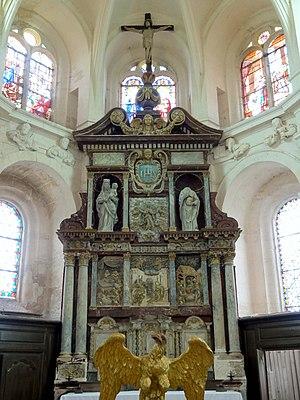
L’église Notre-Dame est une église catholique paroissiale située à Épiais-Rhus, dans le Val-d'Oise. C'est un vaste édifice de style Renaissance, sans commune mesure avec le modeste village, qui a été édifié d'un seul jet entre 1570 et 1590 selon les plans du maître-maçon Nicolas Le Mercier. Dans le département, c'est l'une des rares églises tout à fait homogènes de cette époque. Son style très dépouillé est en rupture avec les premiers édifices Renaissance de la région, et préfigure l'architecture classique. Des influences gothiques persistent néanmoins, comme le montrent le voûtement d'ogives, les nervures pénétrantes des voûtes, l'ordonnancement des élévations et le plan cruciforme. À l'extérieur, seul le clocher avec sa coupole en pierre est remarquable. À l'intérieur, le grand retable baroque et la frise des Apôtres et Évangélistes, qui orne le chœur, retiennent surtout l'attention. Une frise tout à fait semblable existe en l'église Saint-Aubin d'Ennery, dont le transept et le chœur sont identiques à l'extérieur, mais richement décorés à l'intérieur. L'église Notre-Dame a été classée aux monuments historiques par arrêté du 23 septembre 1911.